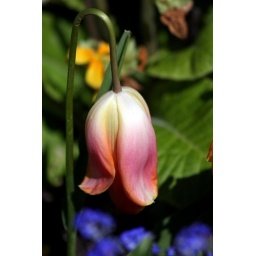
A wilting tulip, found in a flower bed near King's Road, Chelsea.